Eliseyev Emporium (Saint Petersburg)

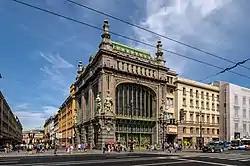
Eliseevsky Shop in 2013

Elisseeff Emporium in St. Petersburg is a large retail and entertainment complex, including a famous food hall, constructed in 1902–1903 for the Elisseeff Brothers. Located at 56 Nevsky Prospekt, the complex consists of three buildings, although the corner one is the structure that is referred to as Elisseeff's store or shop (Елисеевский магазин). Designed by architect Gabriel Baranovskii (Baranovsky, Baranowski, Гавриил Васильевич Барановский), it is one of the most striking examples of St. Petersburg Art Nouveau architecture, although at the time of its construction the building was considered controversial.